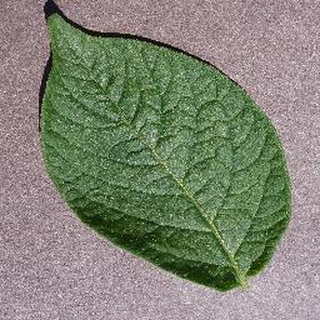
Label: healthy_potato